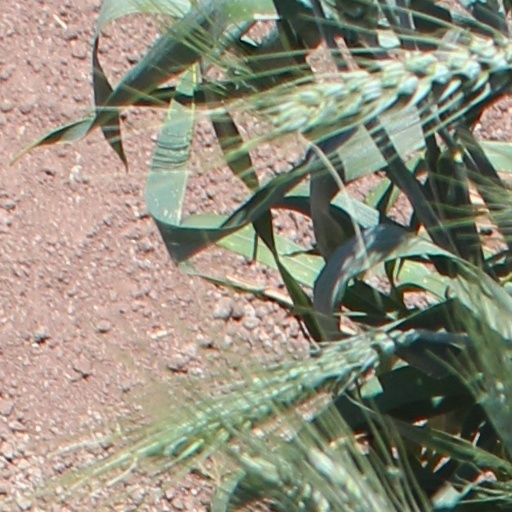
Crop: wheat